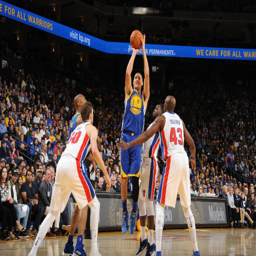
# shoots the ball against sports team .